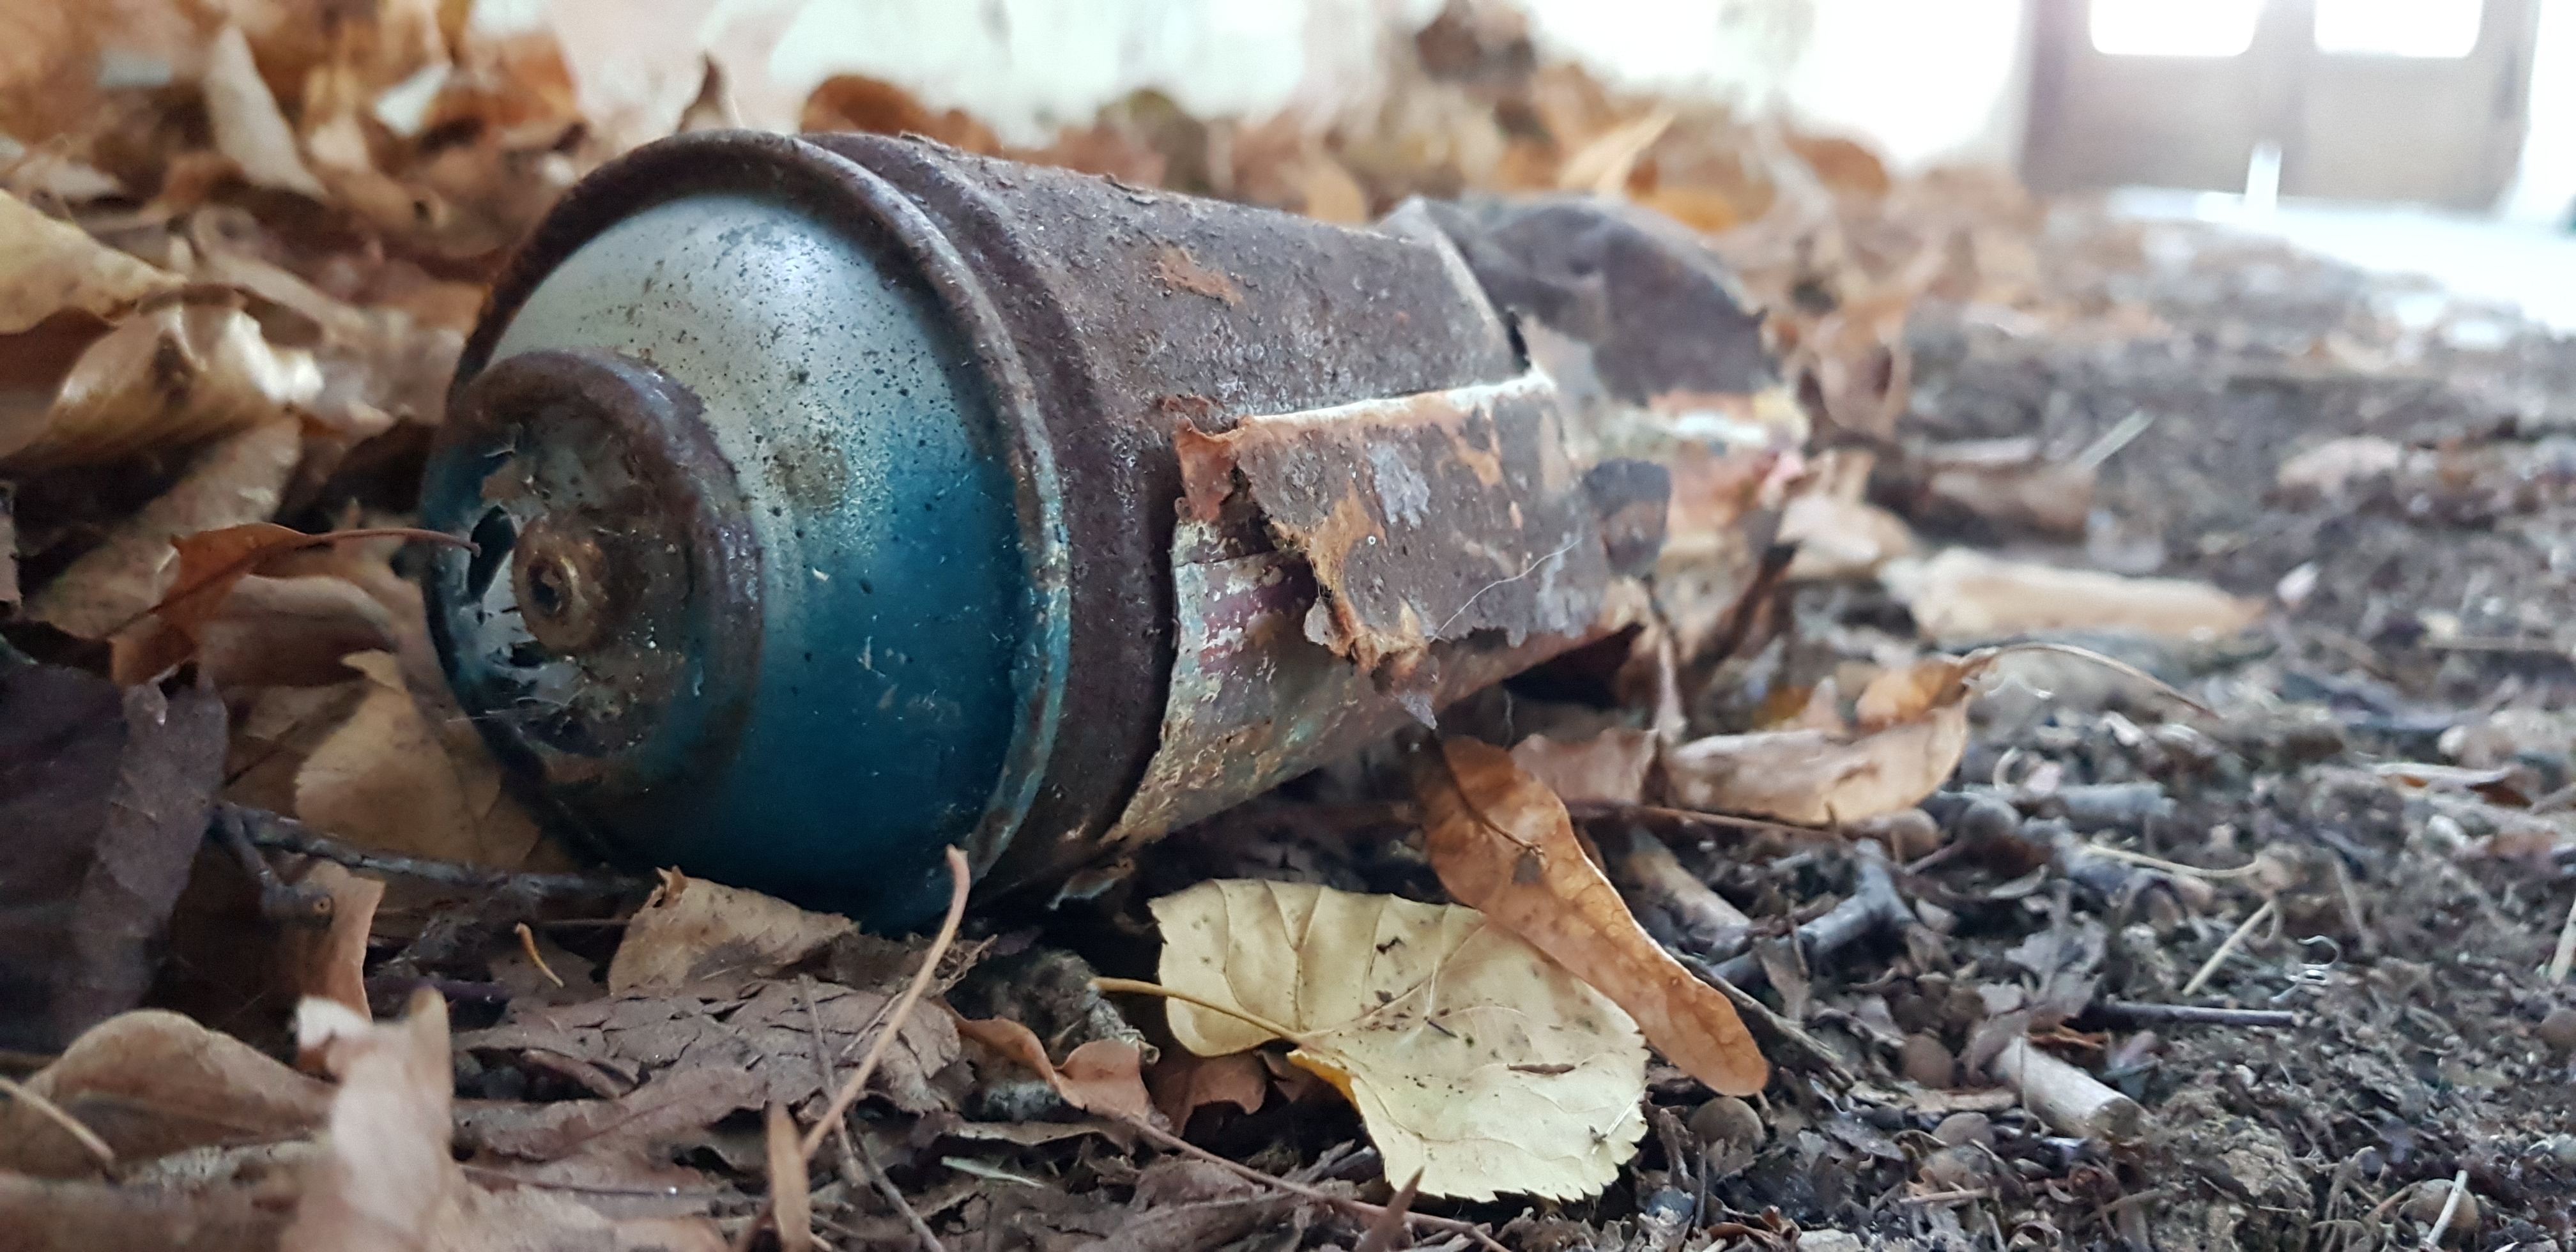
spraycan, old, rust, technology, scrap, electronic device, waste